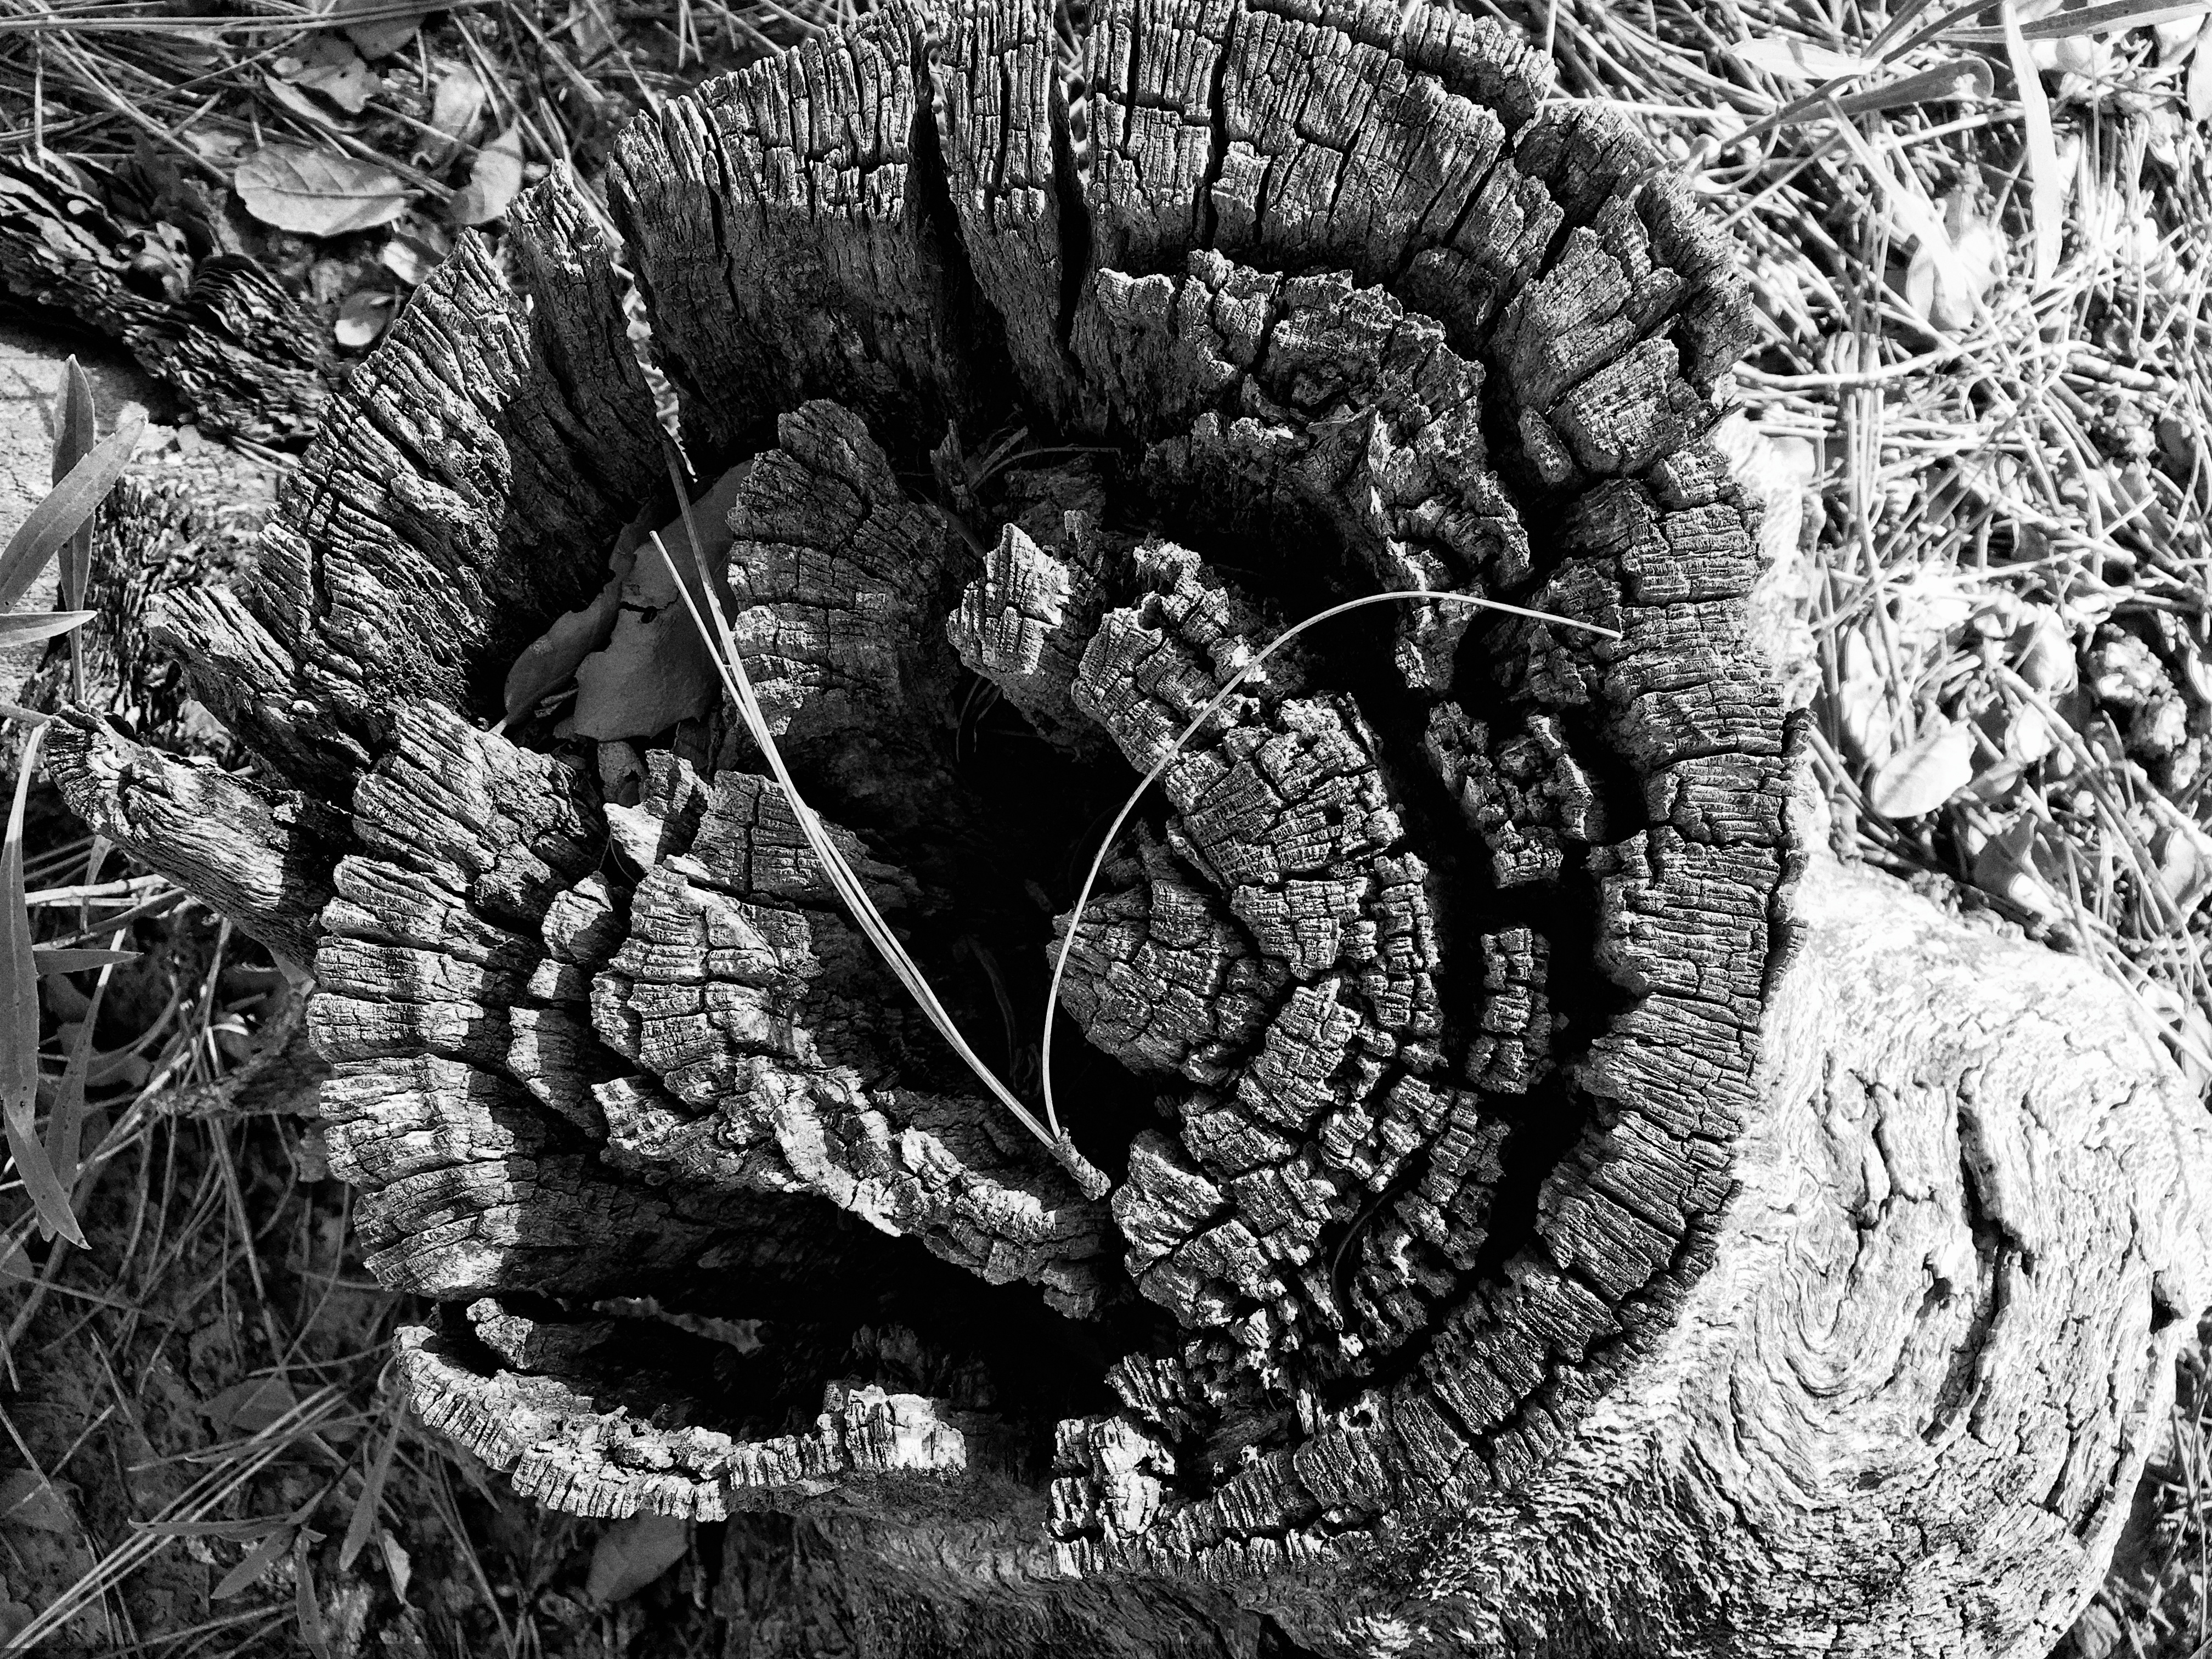
tree, rock, black and white, photography, time, trunk, monochrome, bw, geology, 2016366, monochrome photography, woody plant